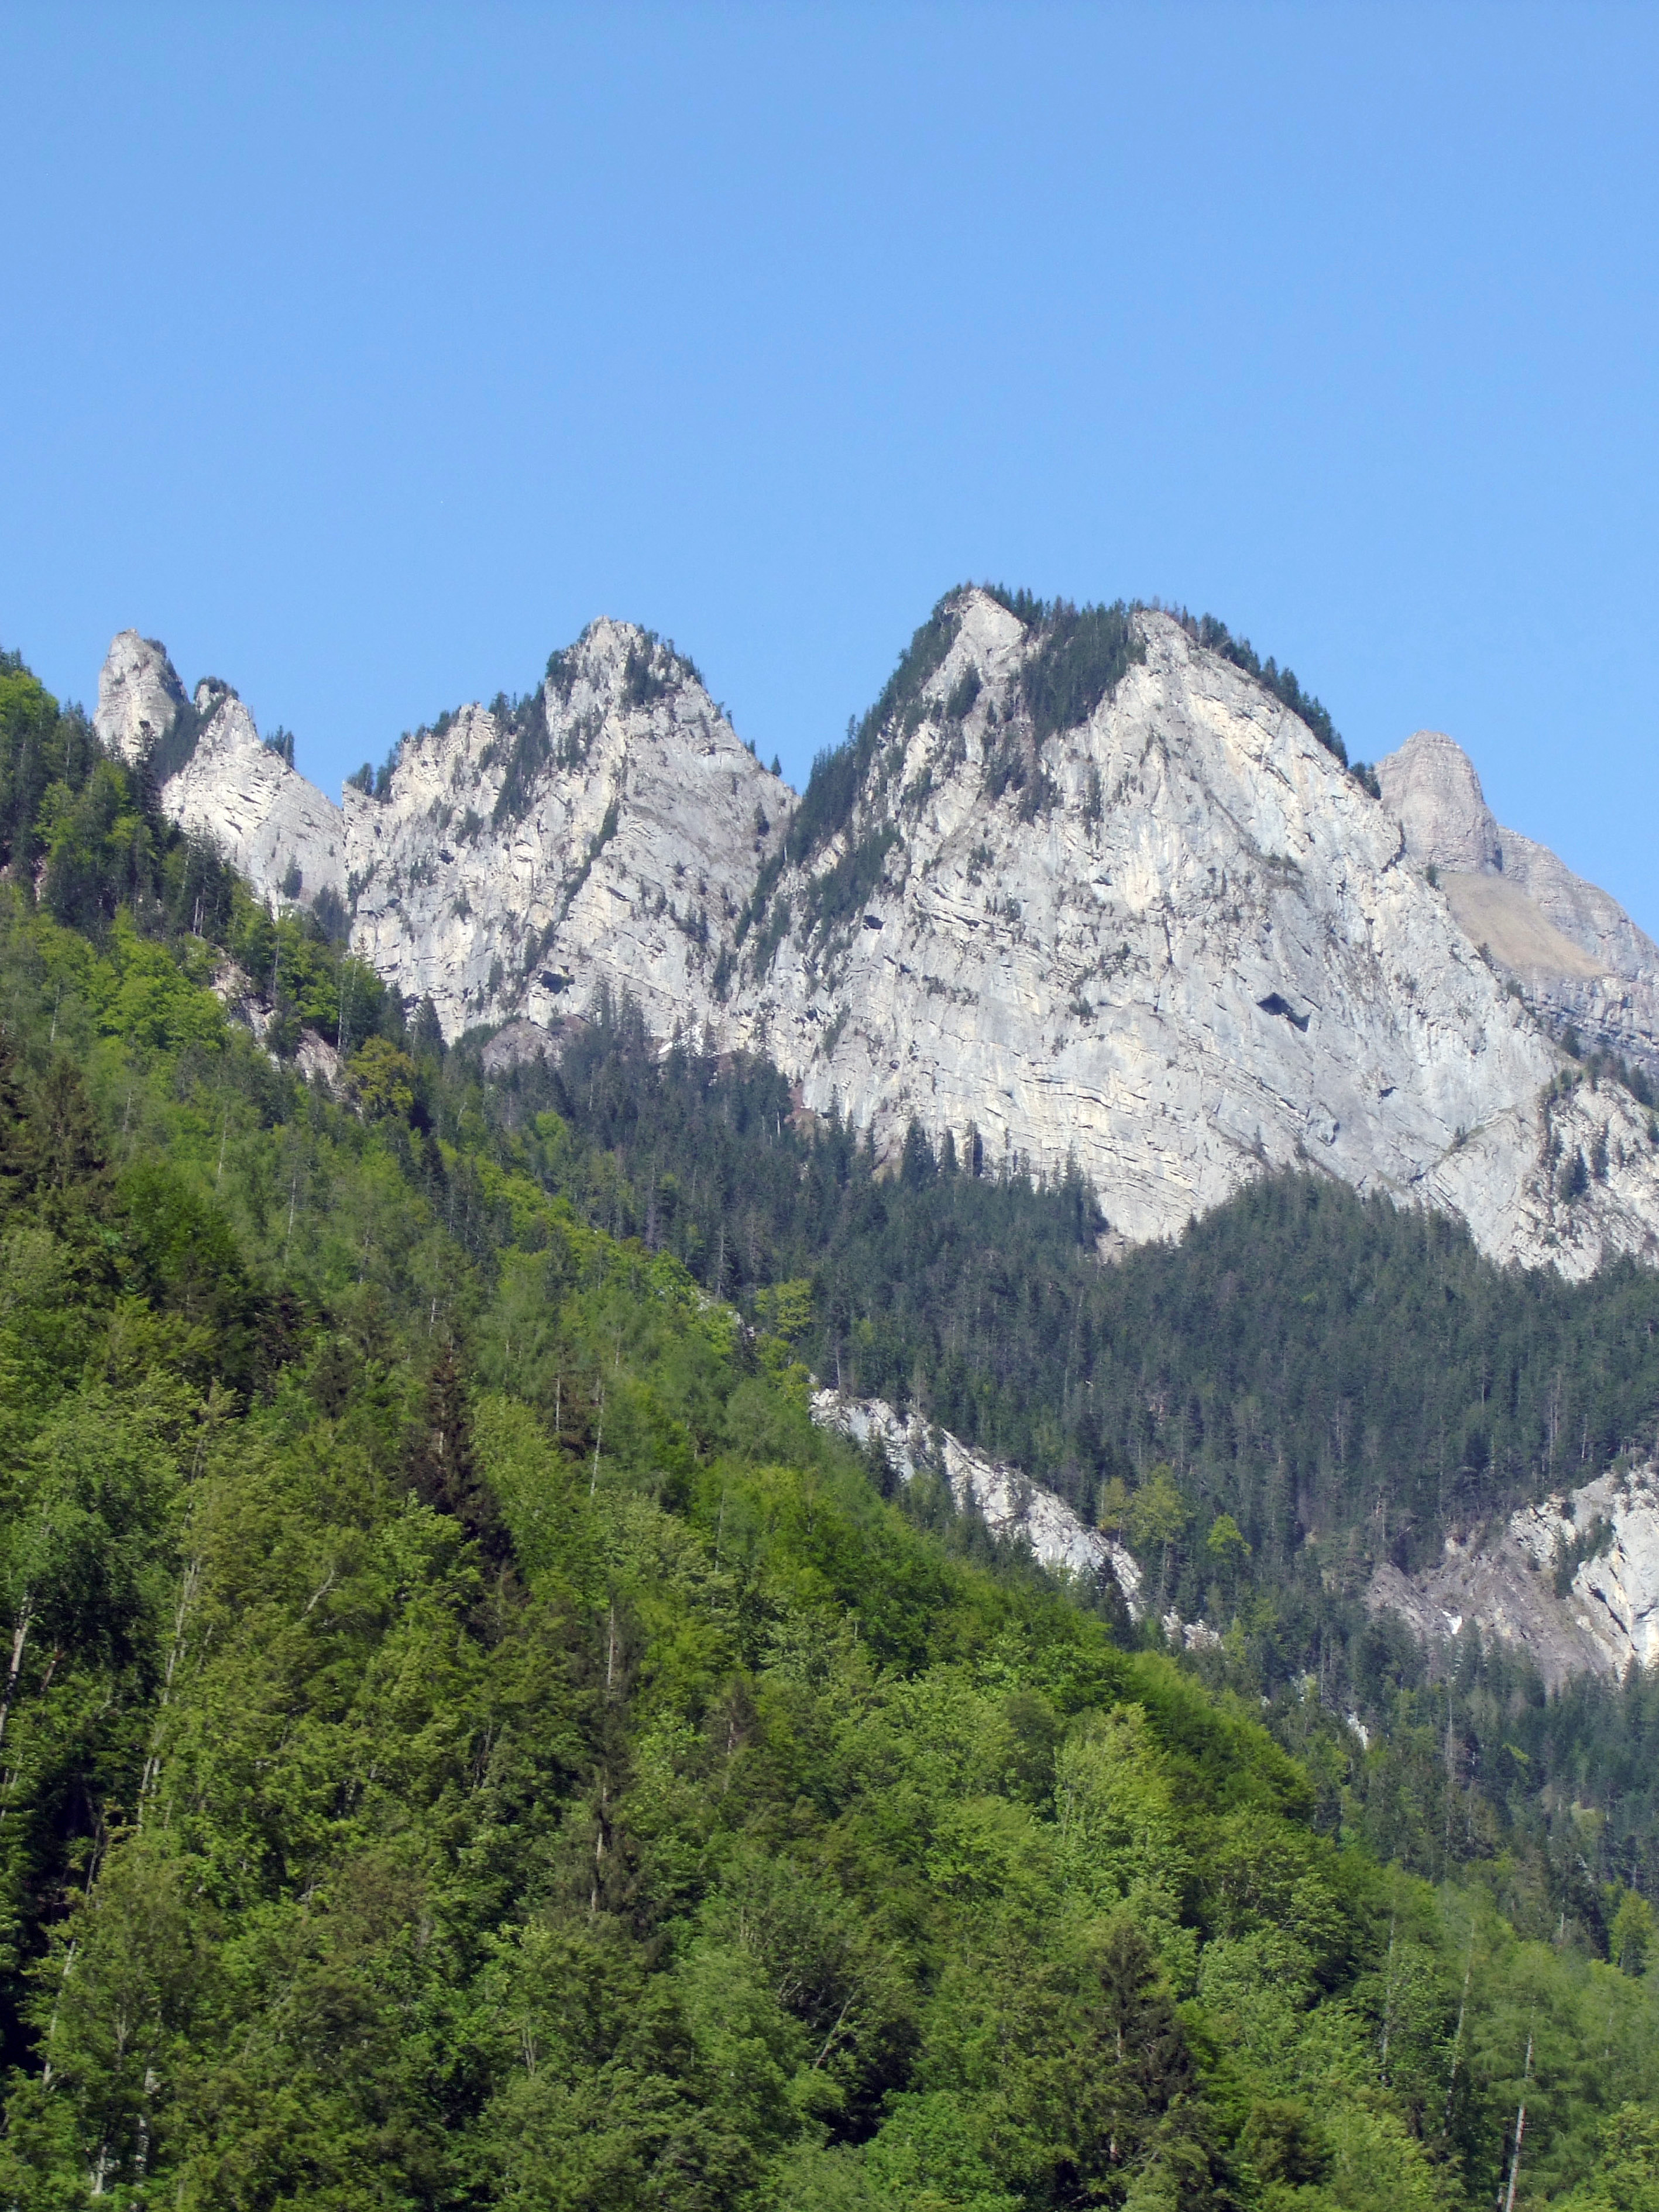
rock, mountain, mountain peak, tour, mountaineering, tall, Alpok, switzerland, mountainous landforms, mountain range, hill station, ridge, wilderness, vegetation, highland, massif, natural landscape, hill, alps, mount scenery, biome, nature reserve, valley, ar te, terrain, sky, batholith, fell, plant community, tree, national park, geology, summit, tropical and subtropical coniferous forests, chaparral, escarpment, mountain pass